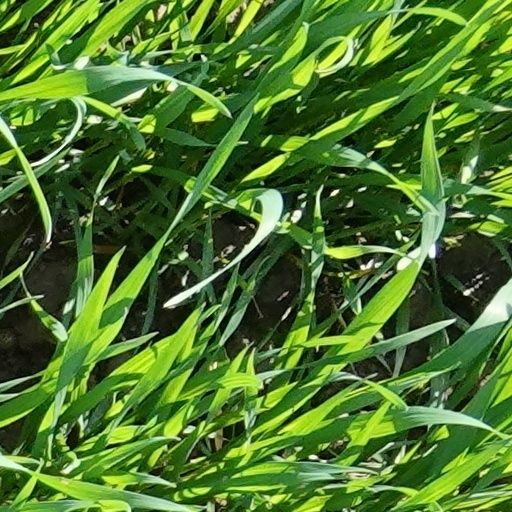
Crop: wheat